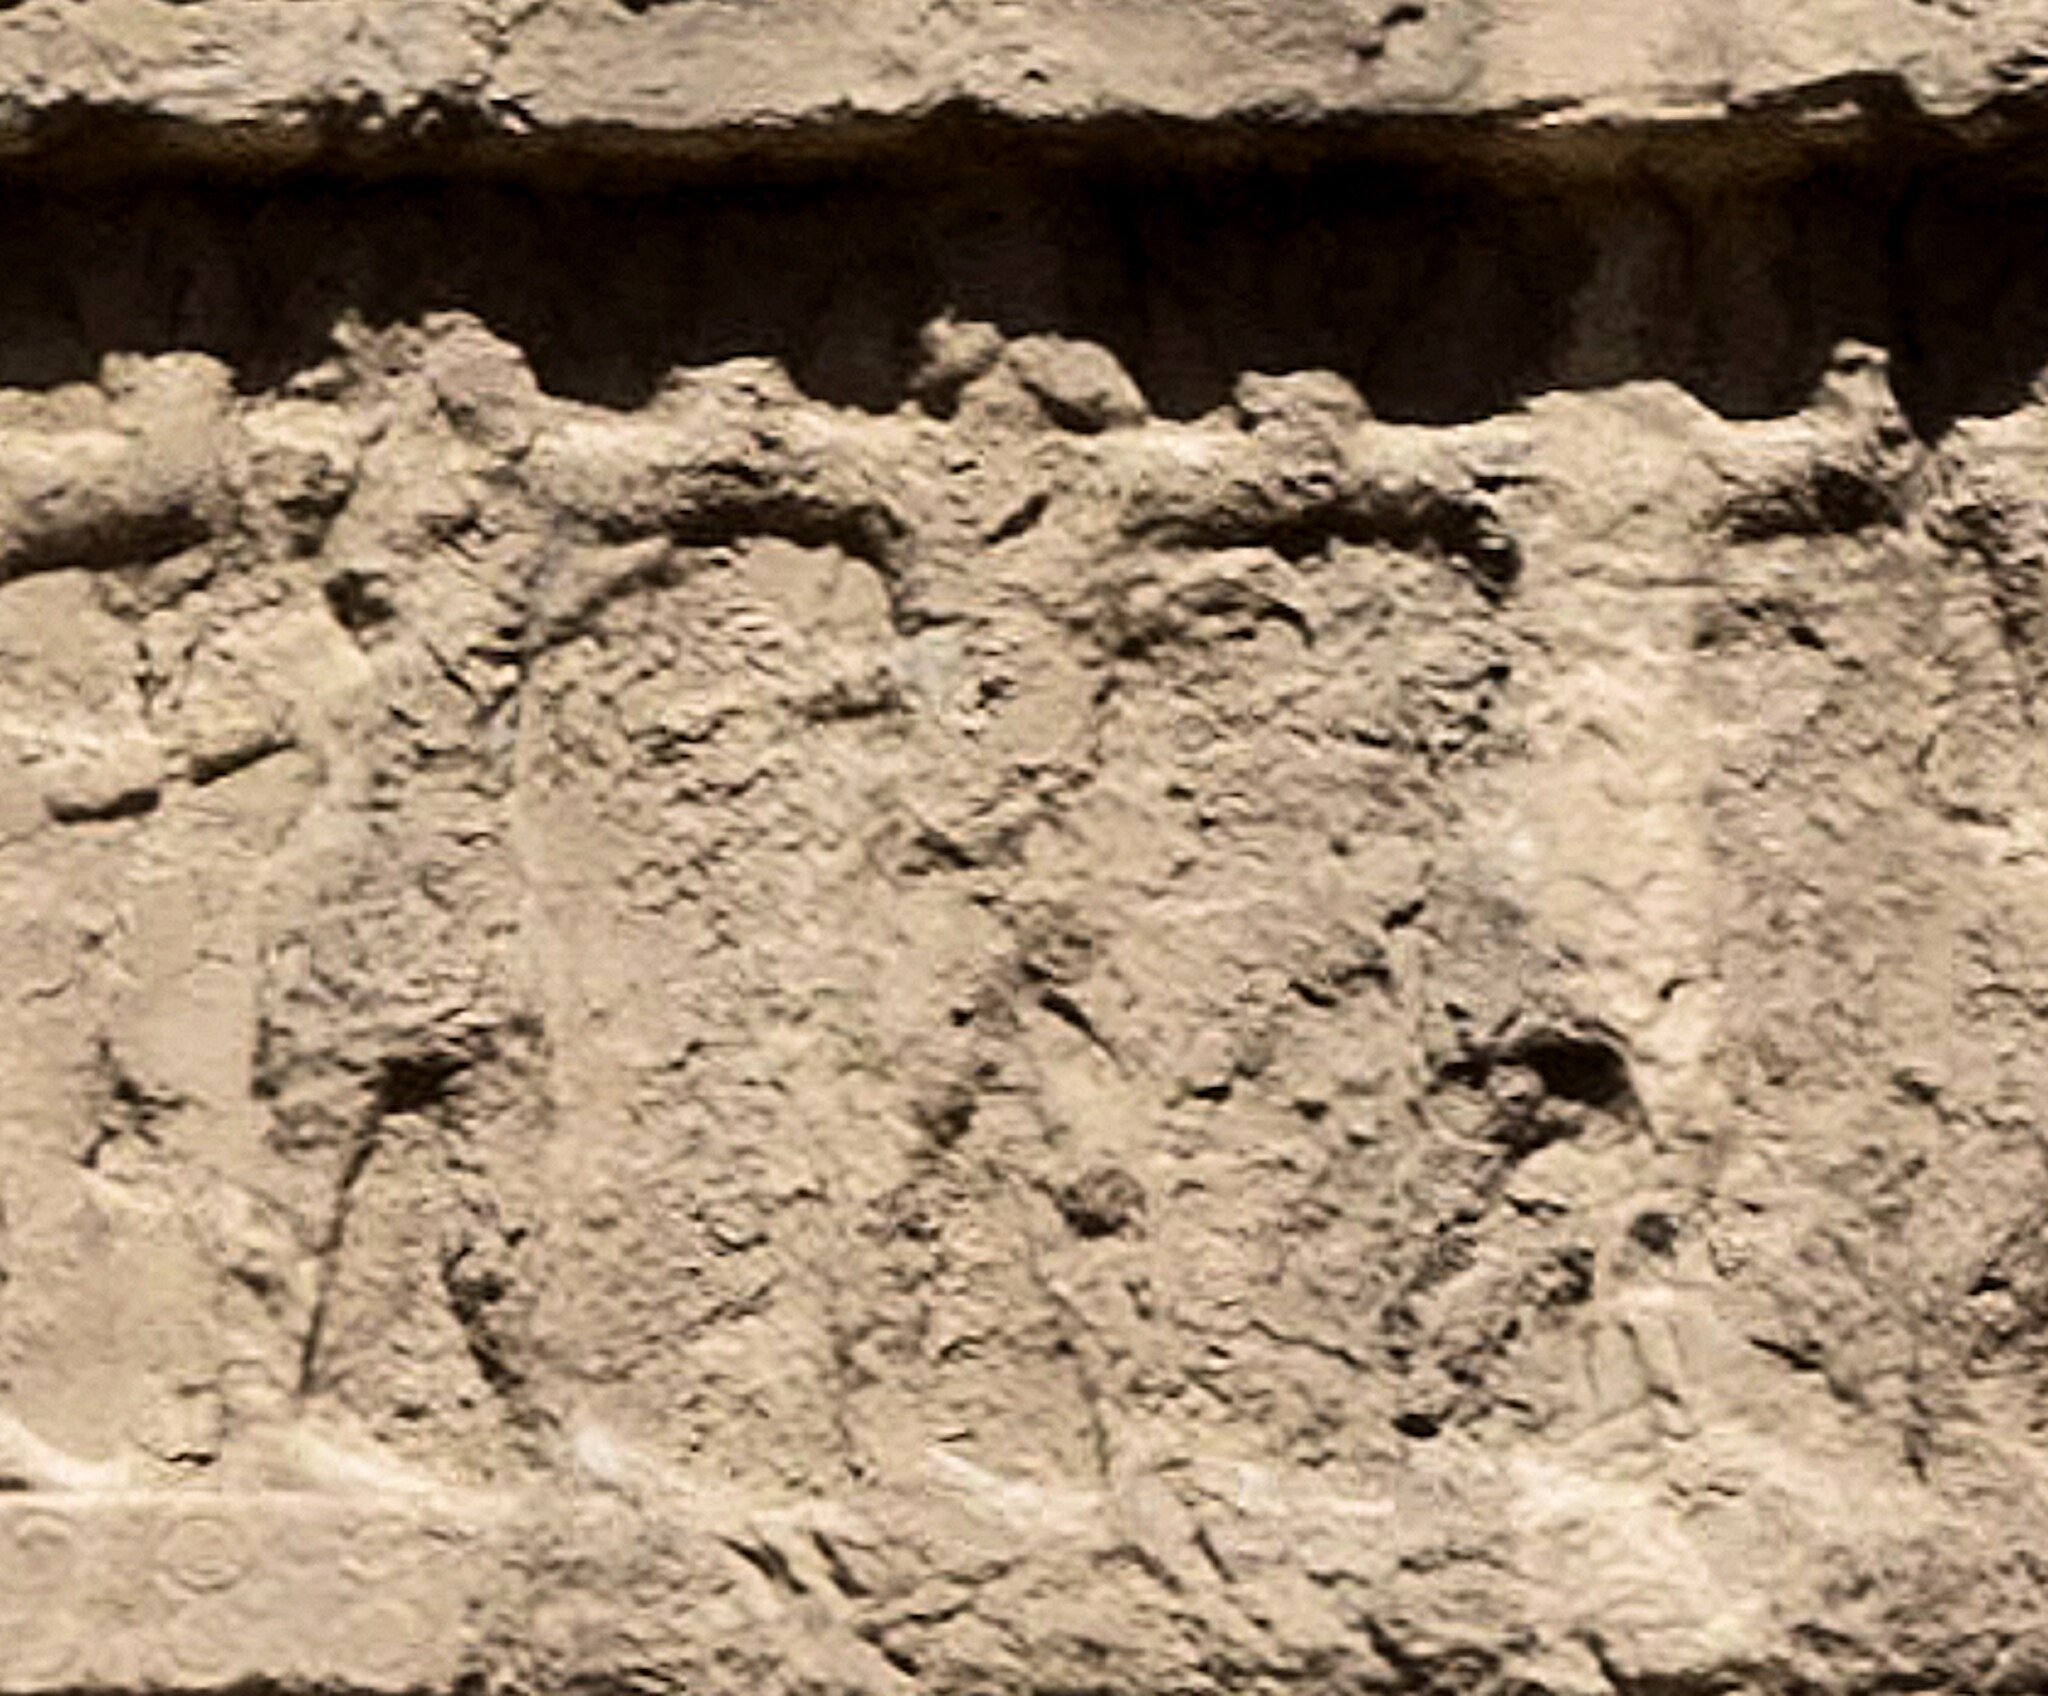
Title: Tomb of Artaxerxes I ethnicities Indians
Description: Tomb of Artaxerxes I ethnicities Indians
Date: 2018-12-21 10:52:46
Categories: Tomb of Artaxerxes I, Derivative versions, Derivative works from images by User:Poco a poco